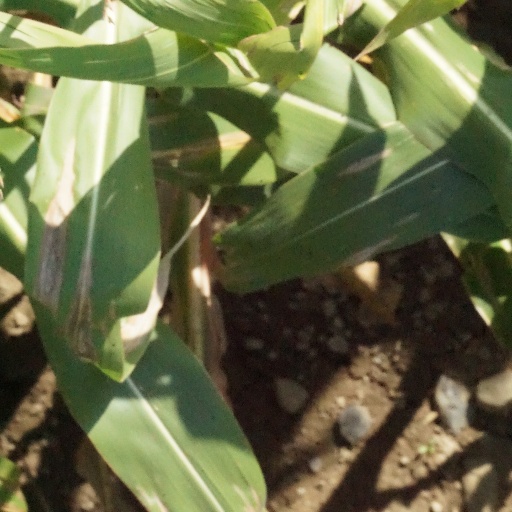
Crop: maize; corn